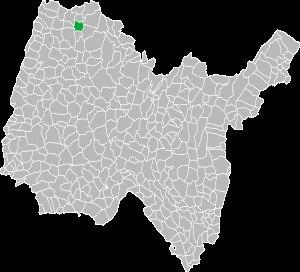
Mantenay-Montlin est une commune française, située dans le département de l'Ain en région Auvergne-Rhône-Alpes.